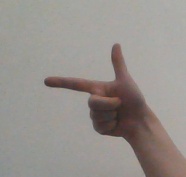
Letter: yaa